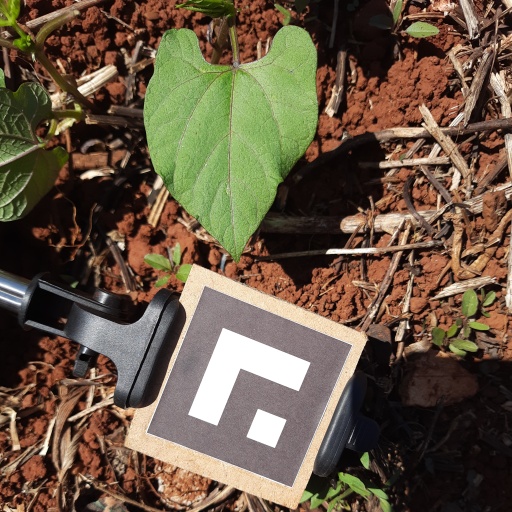
Observations: wavy surface, no eating holes, under sunlight